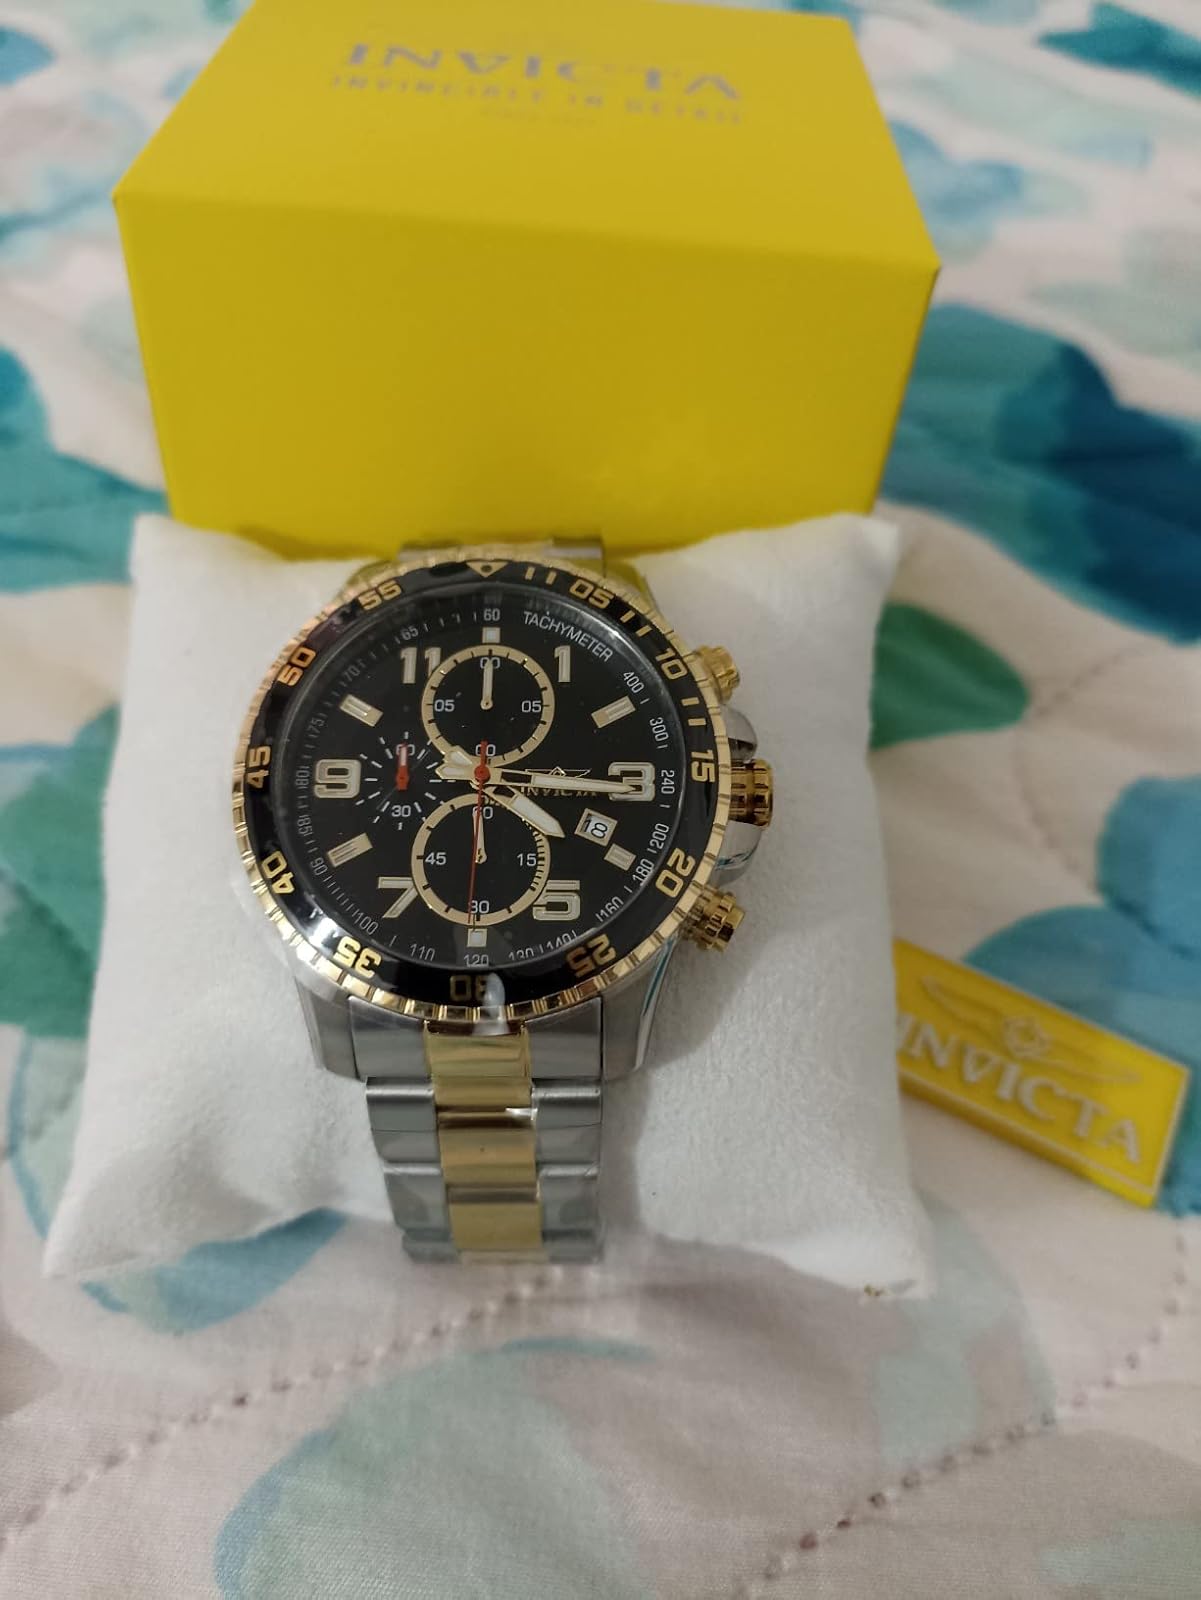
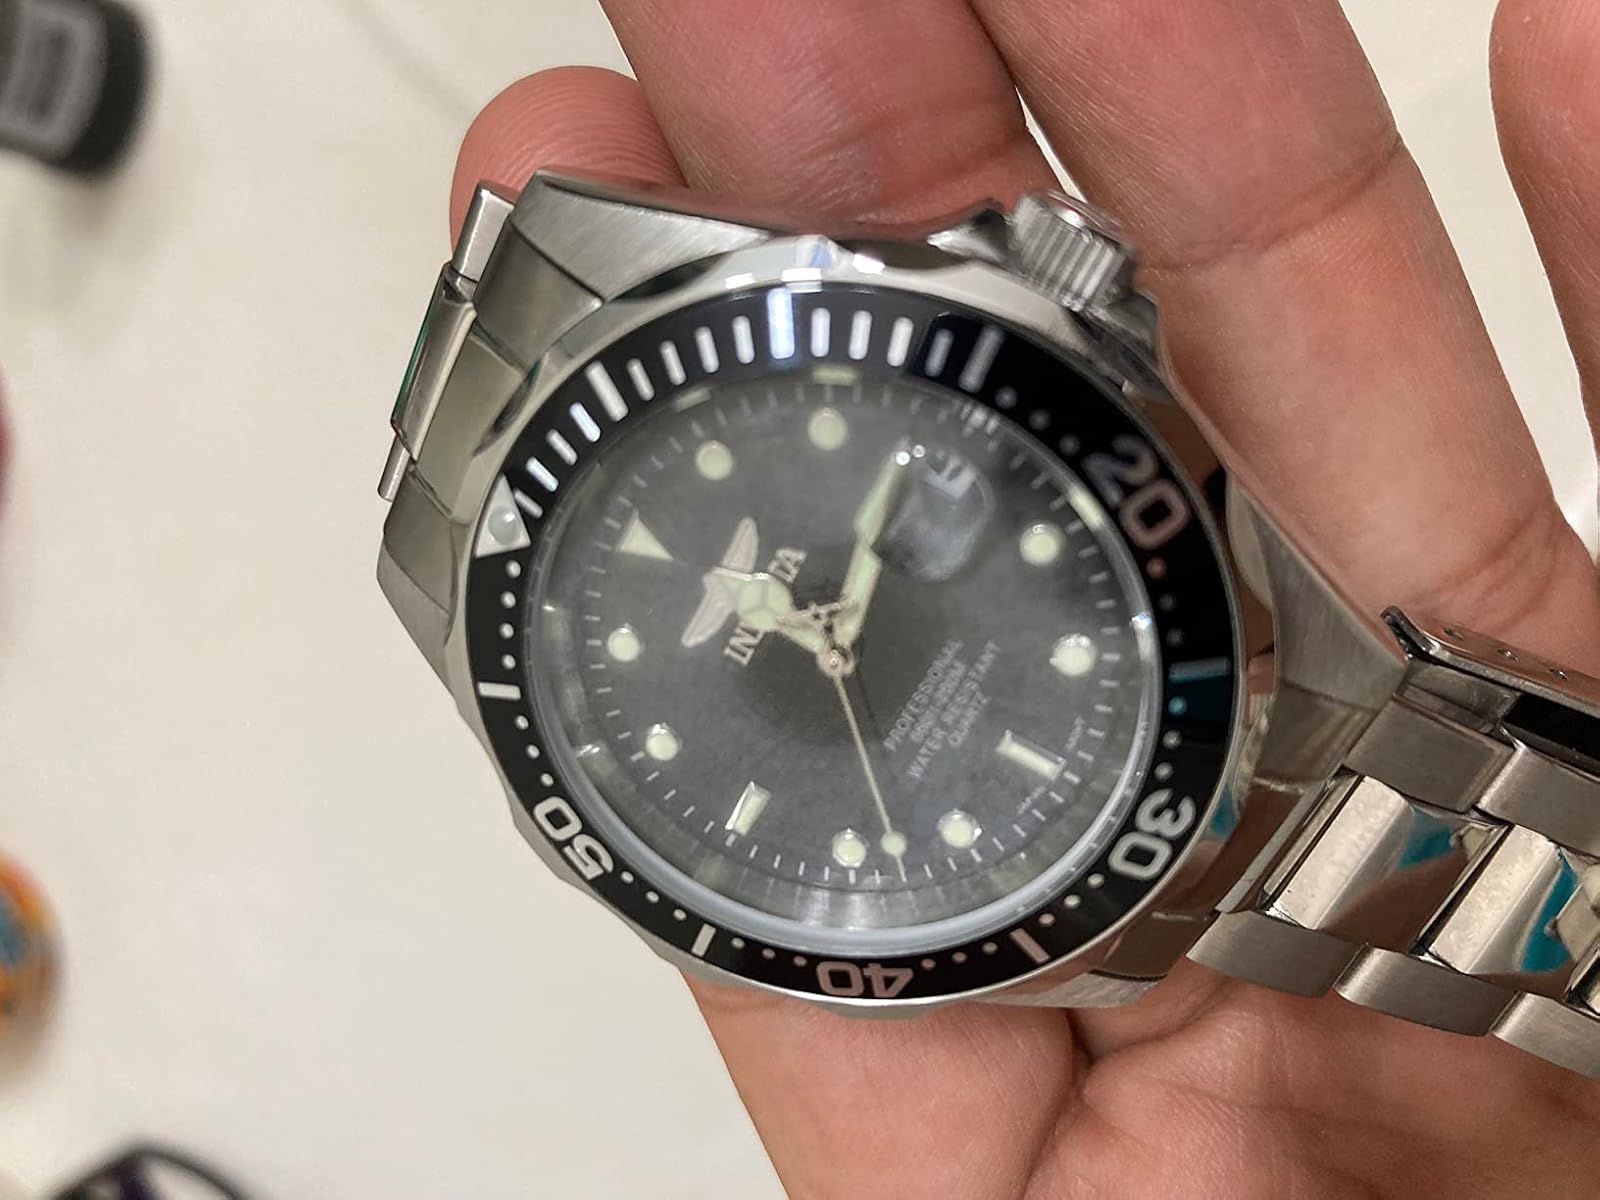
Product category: accessories_watch
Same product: no